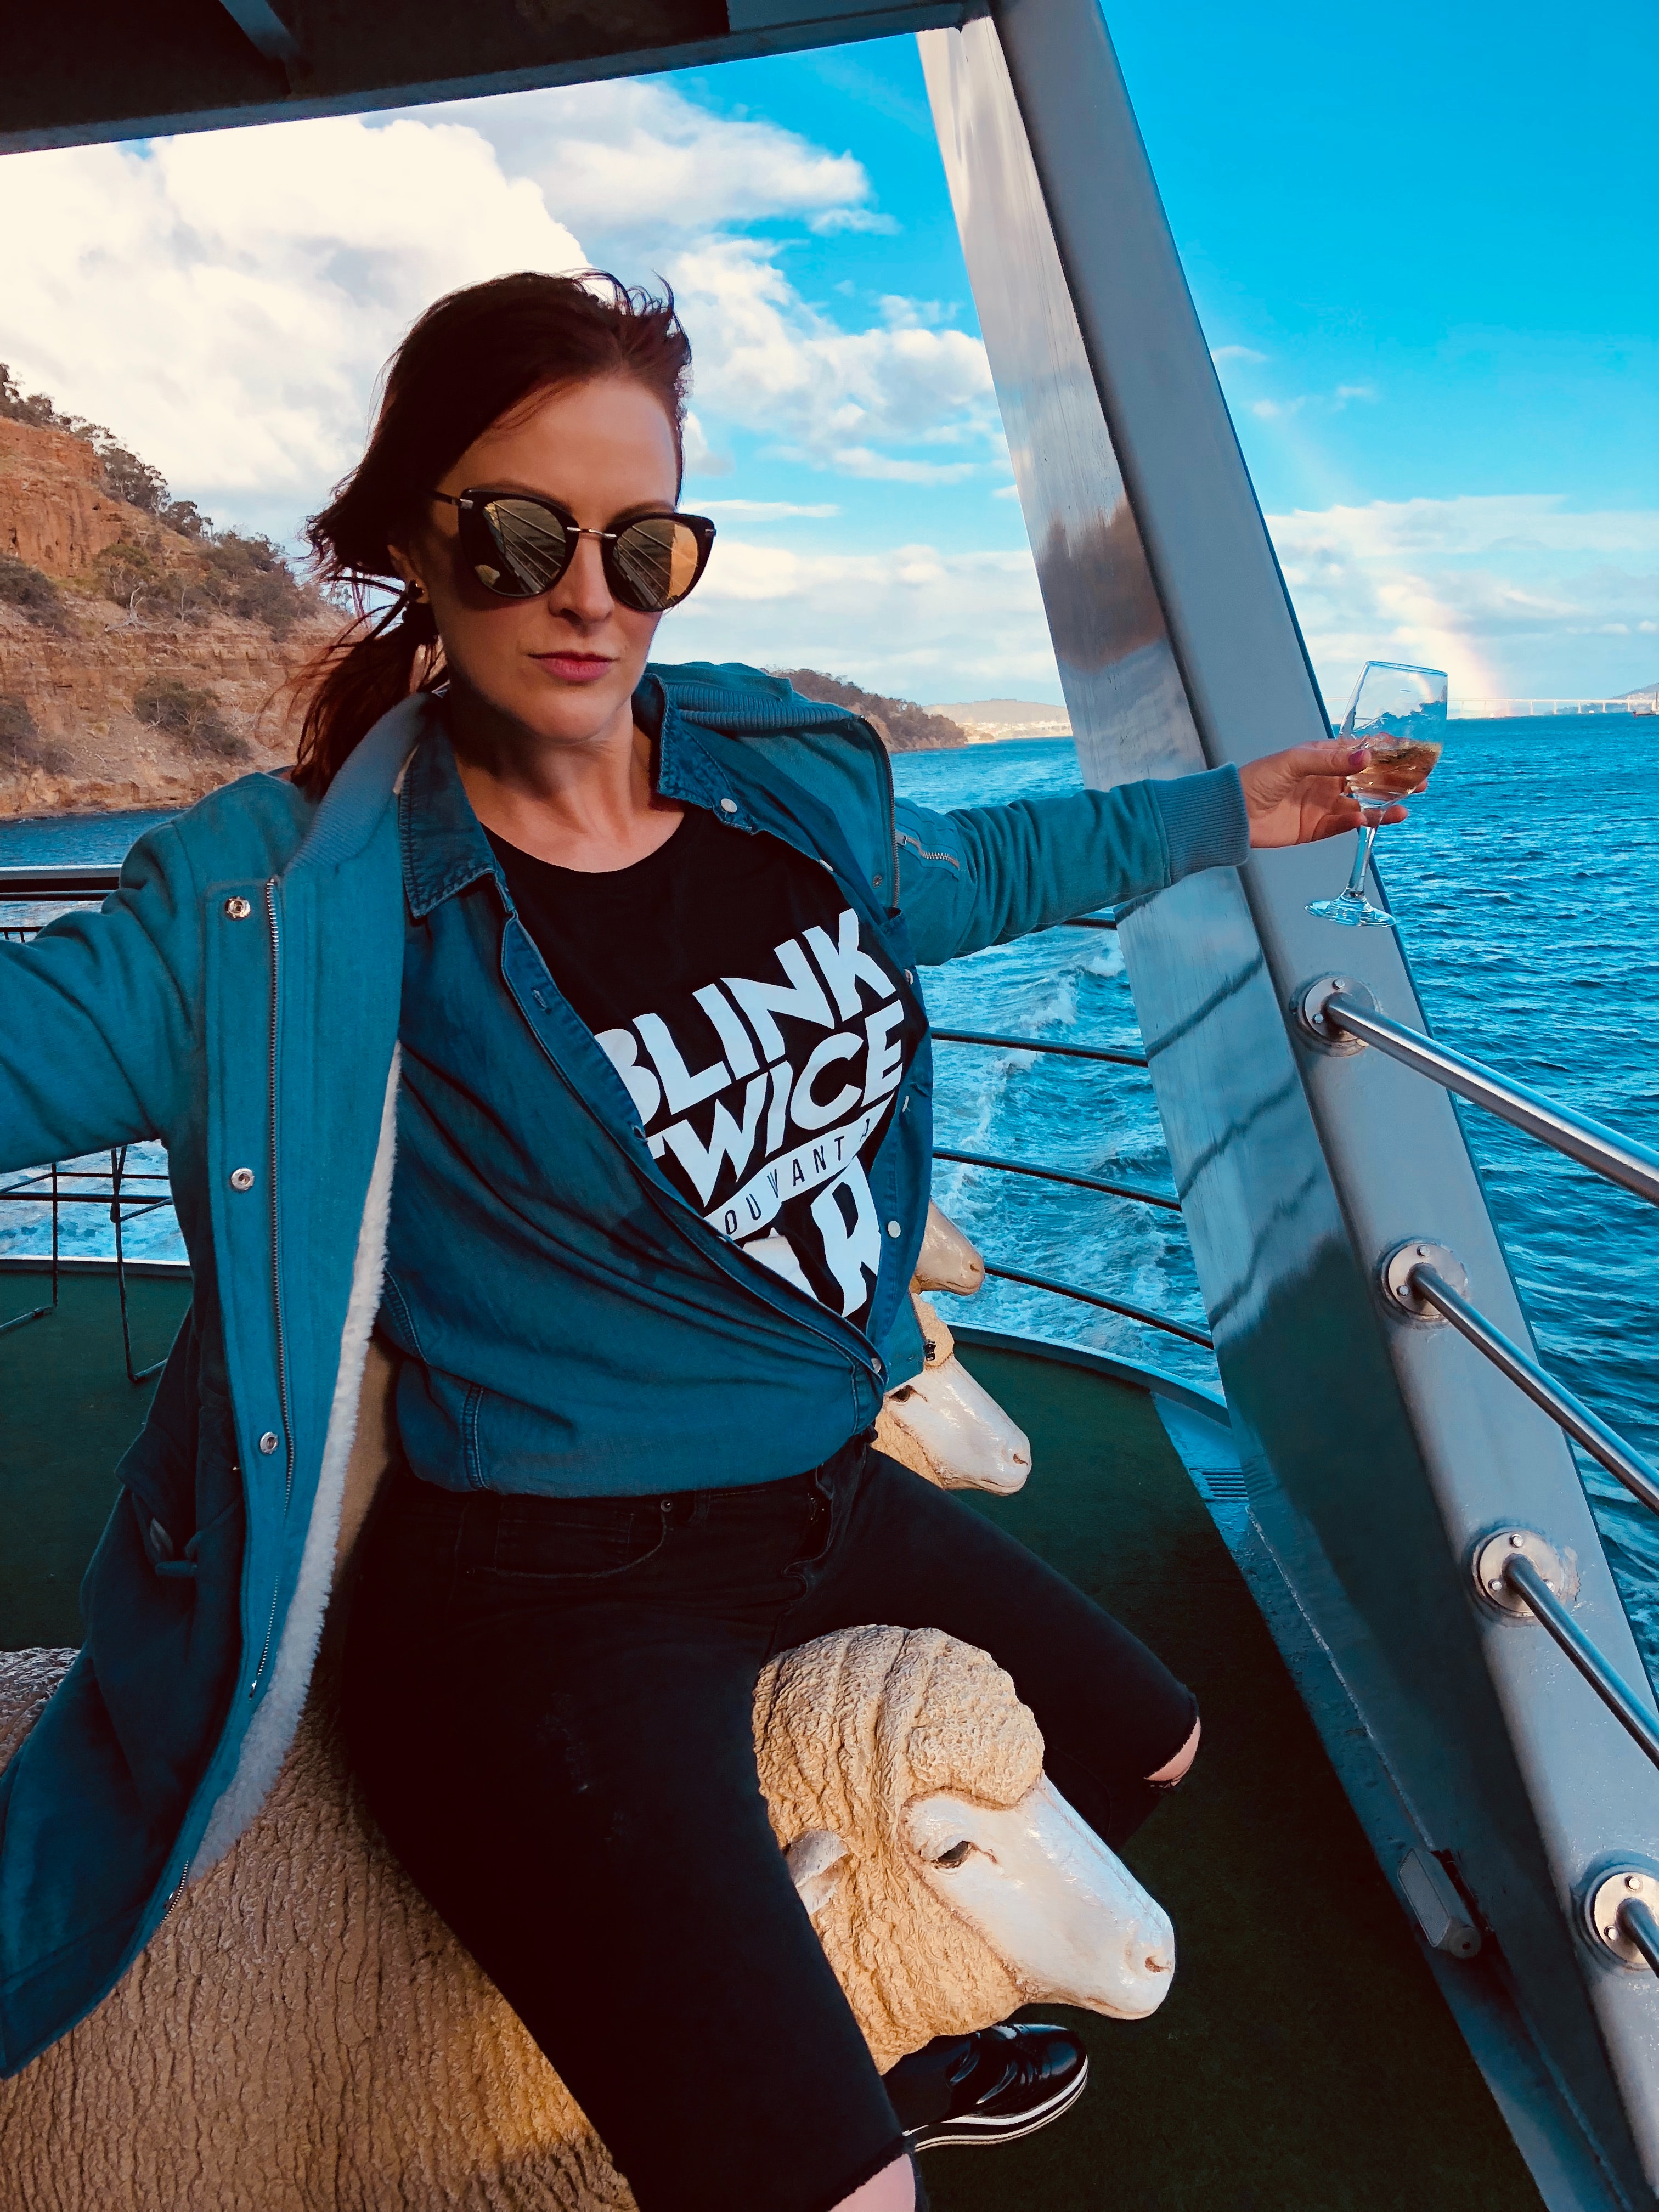
blue, turquoise, aqua, vacation, cool, sunglasses, eyewear, travel, summer, leisure, tourism, photography, boat, recreation, electric blue, vehicle, boating, glasses, sailboat